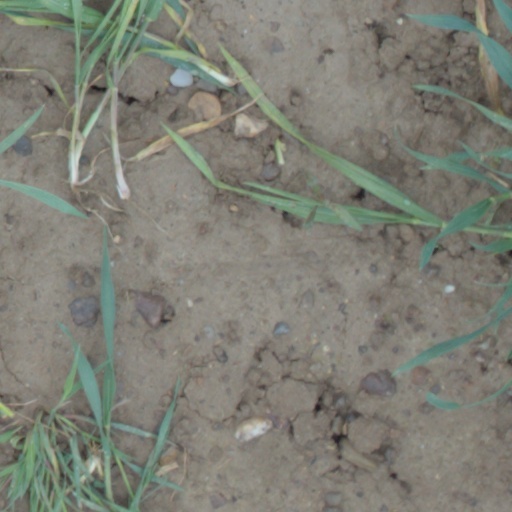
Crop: wheat